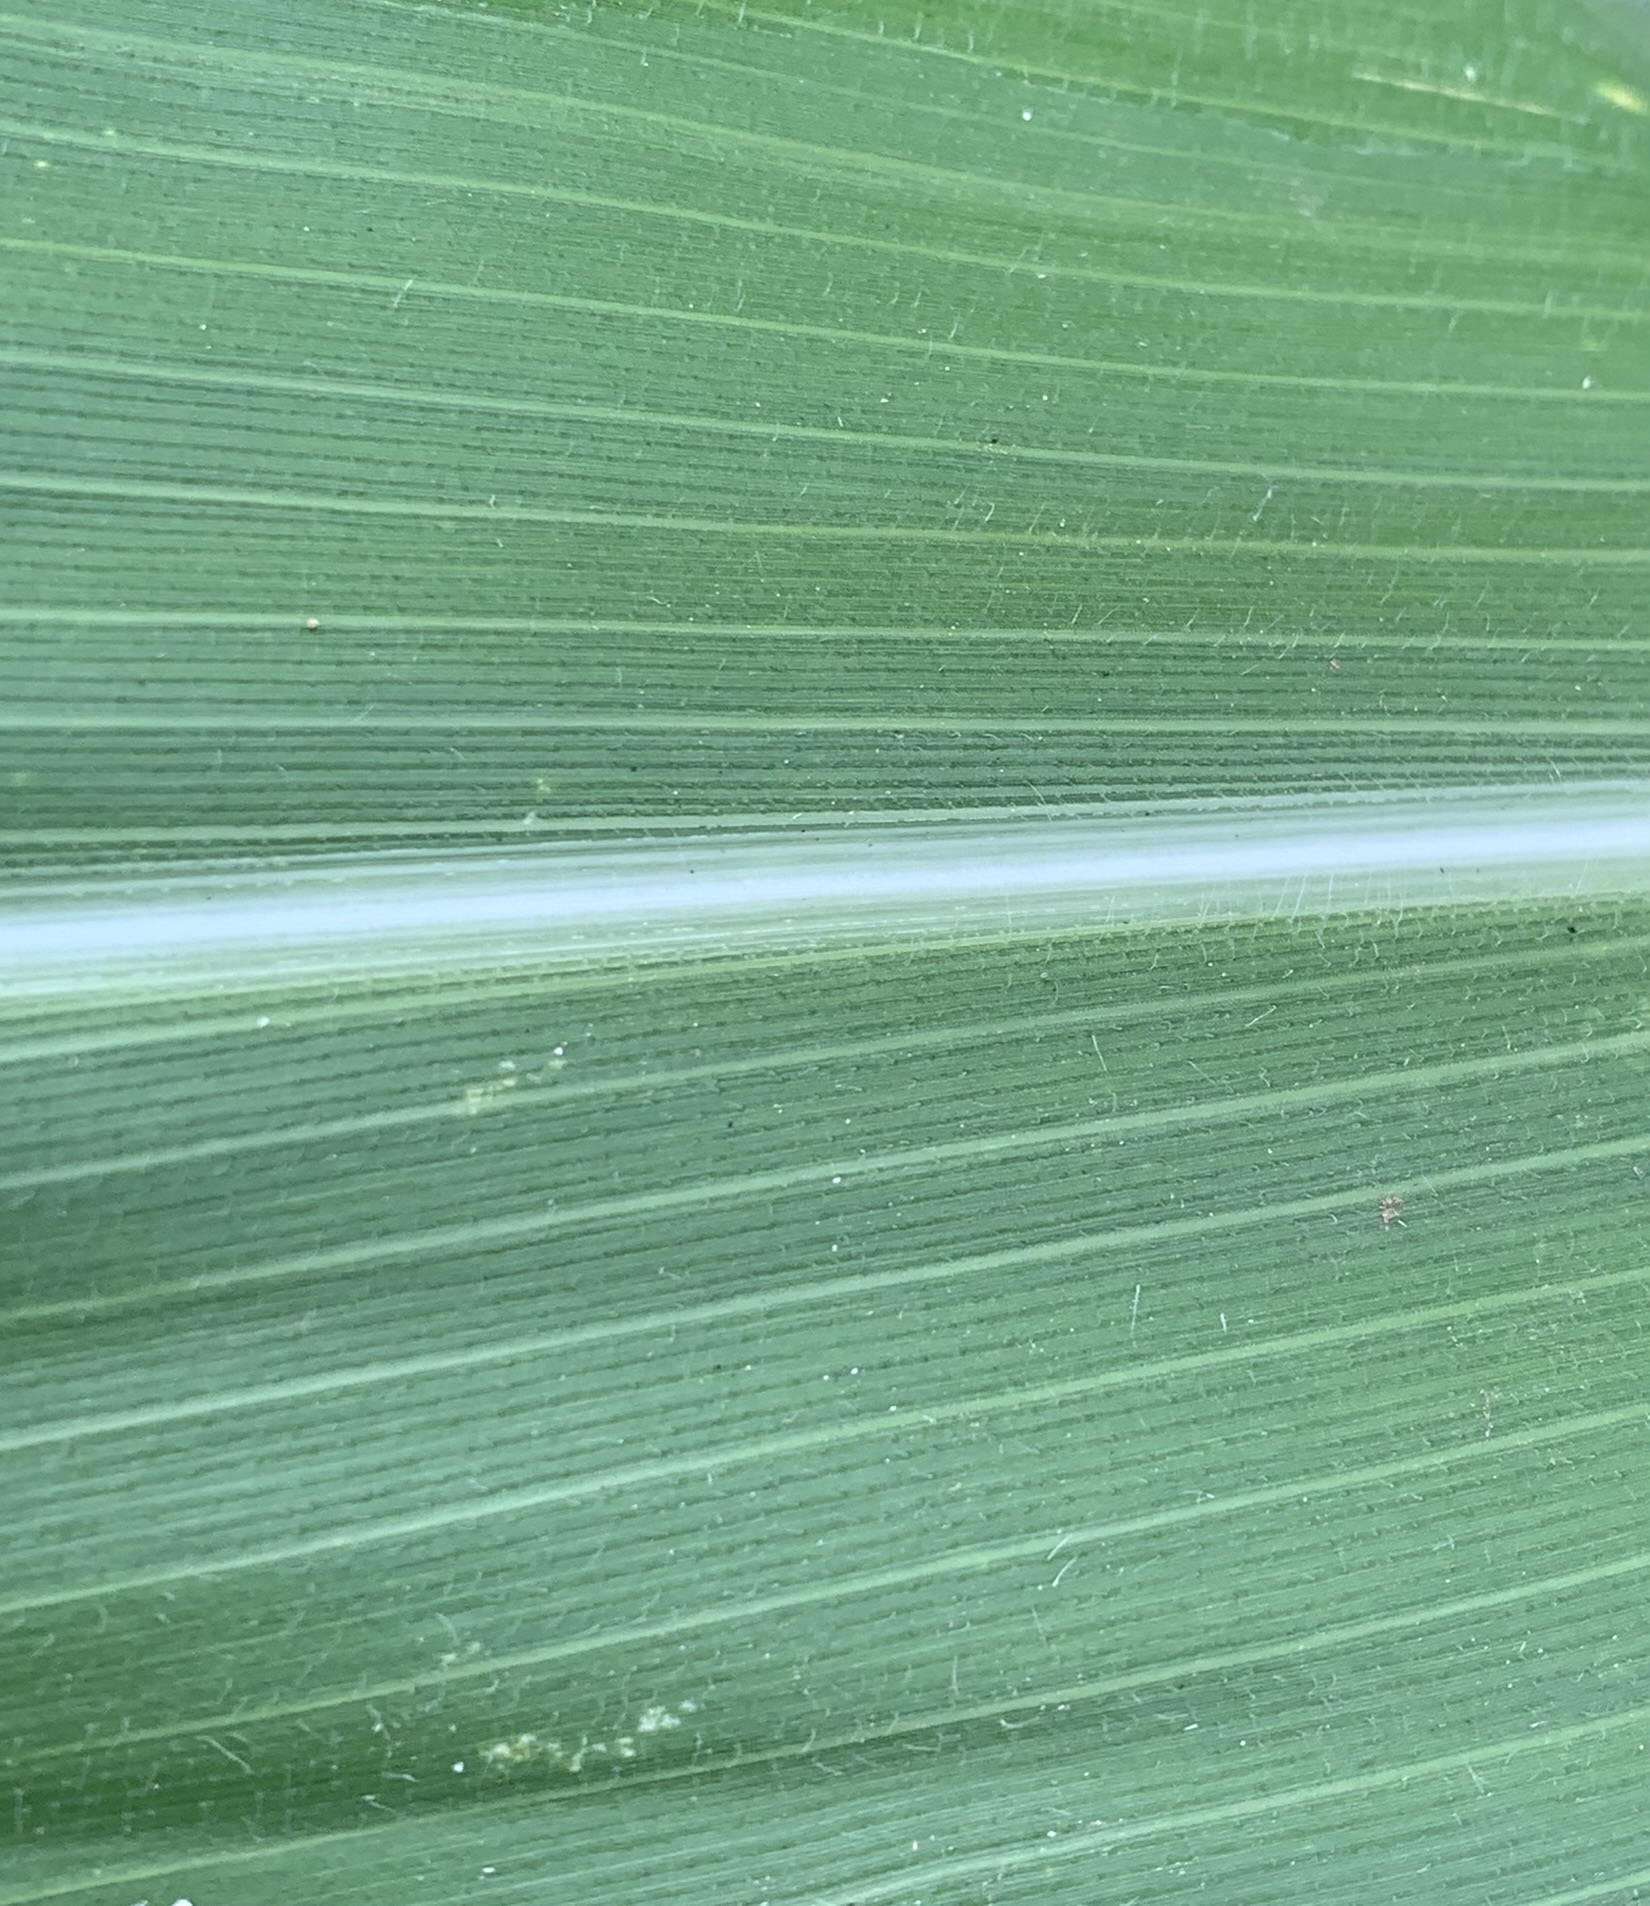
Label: Healthy